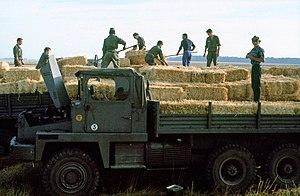
La sécheresse de 1976 est un fort épisode de sécheresse qui a affecté une partie de l'Europe entre l'automne 1975 et l'été 1976.